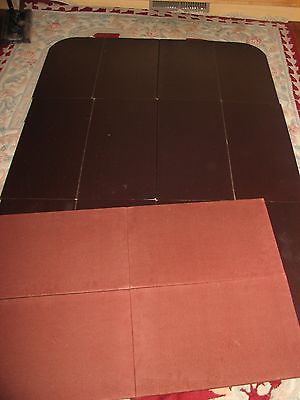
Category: table